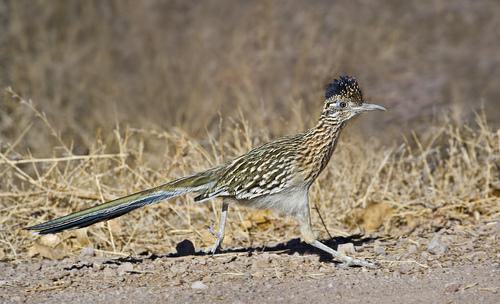
A photo of a geococcyx